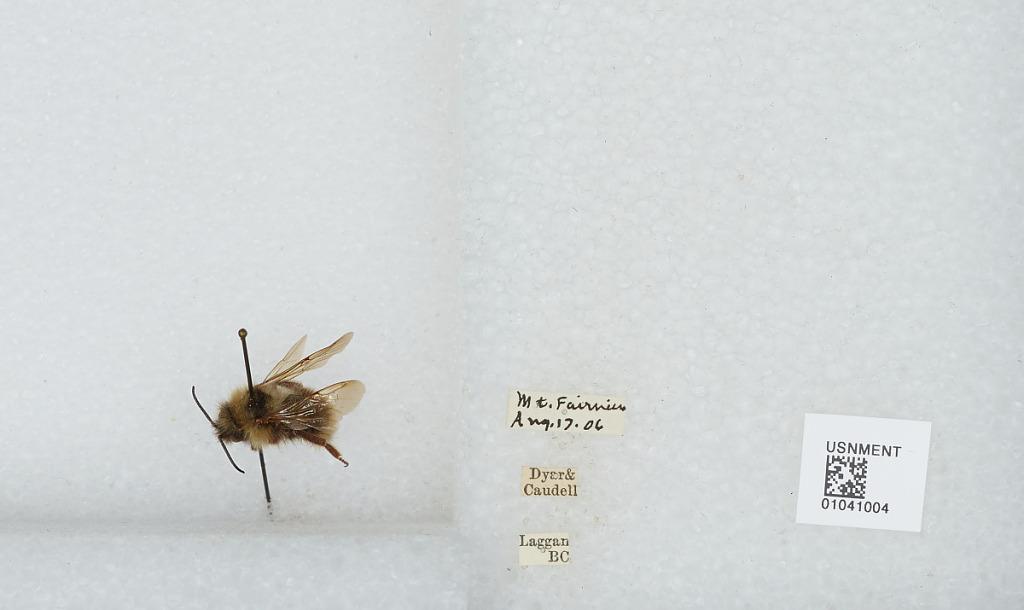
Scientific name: Bombus sp.
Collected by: Dyar & Caudell
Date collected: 1906-8-17
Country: Canada
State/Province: British Columbia
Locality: Laggan, Mount Fairview
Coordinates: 51.3993, -116.231